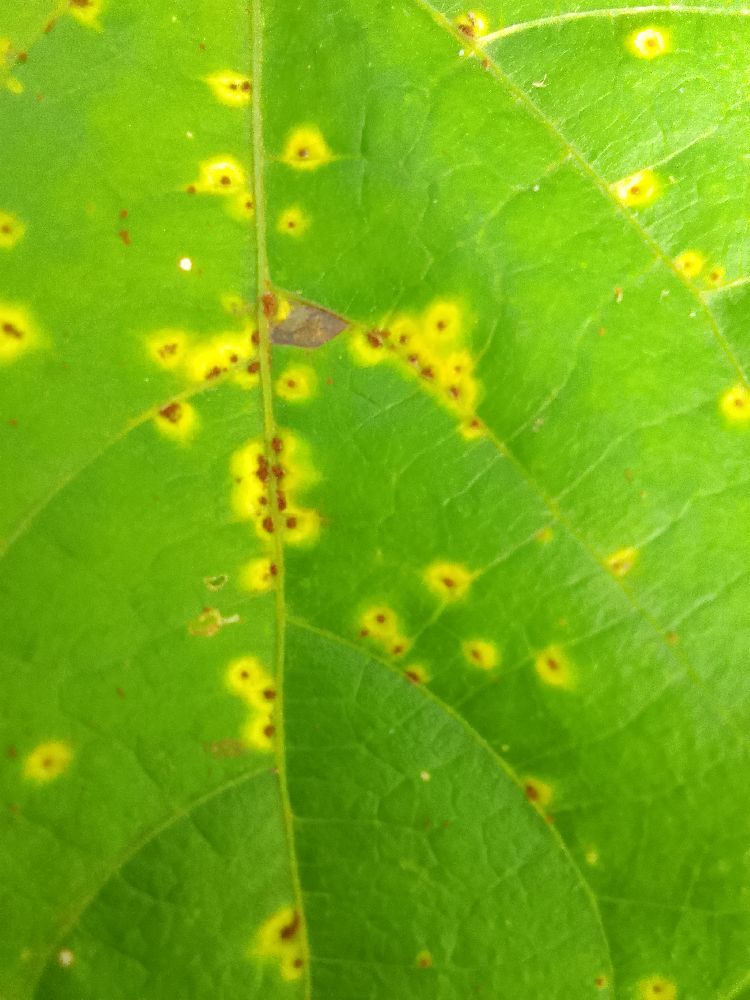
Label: rust